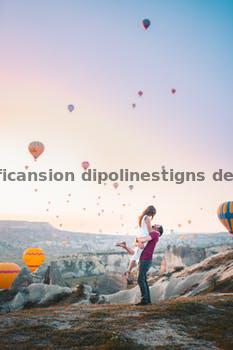
Label: Watermark